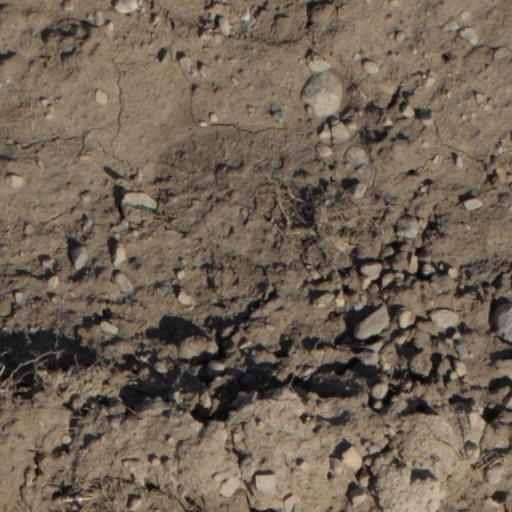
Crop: wheat